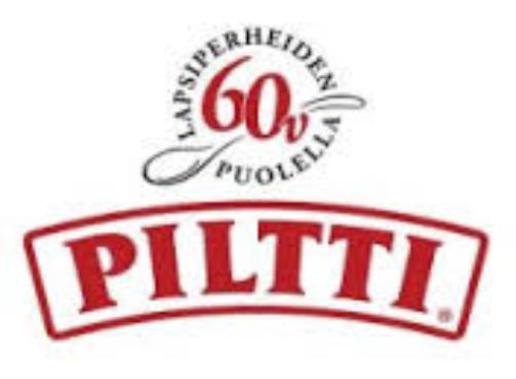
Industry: Food